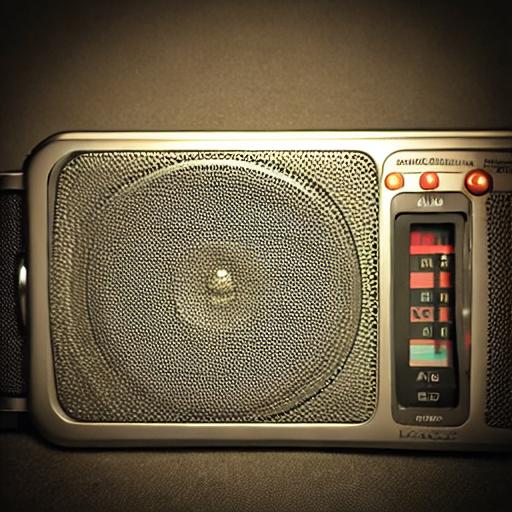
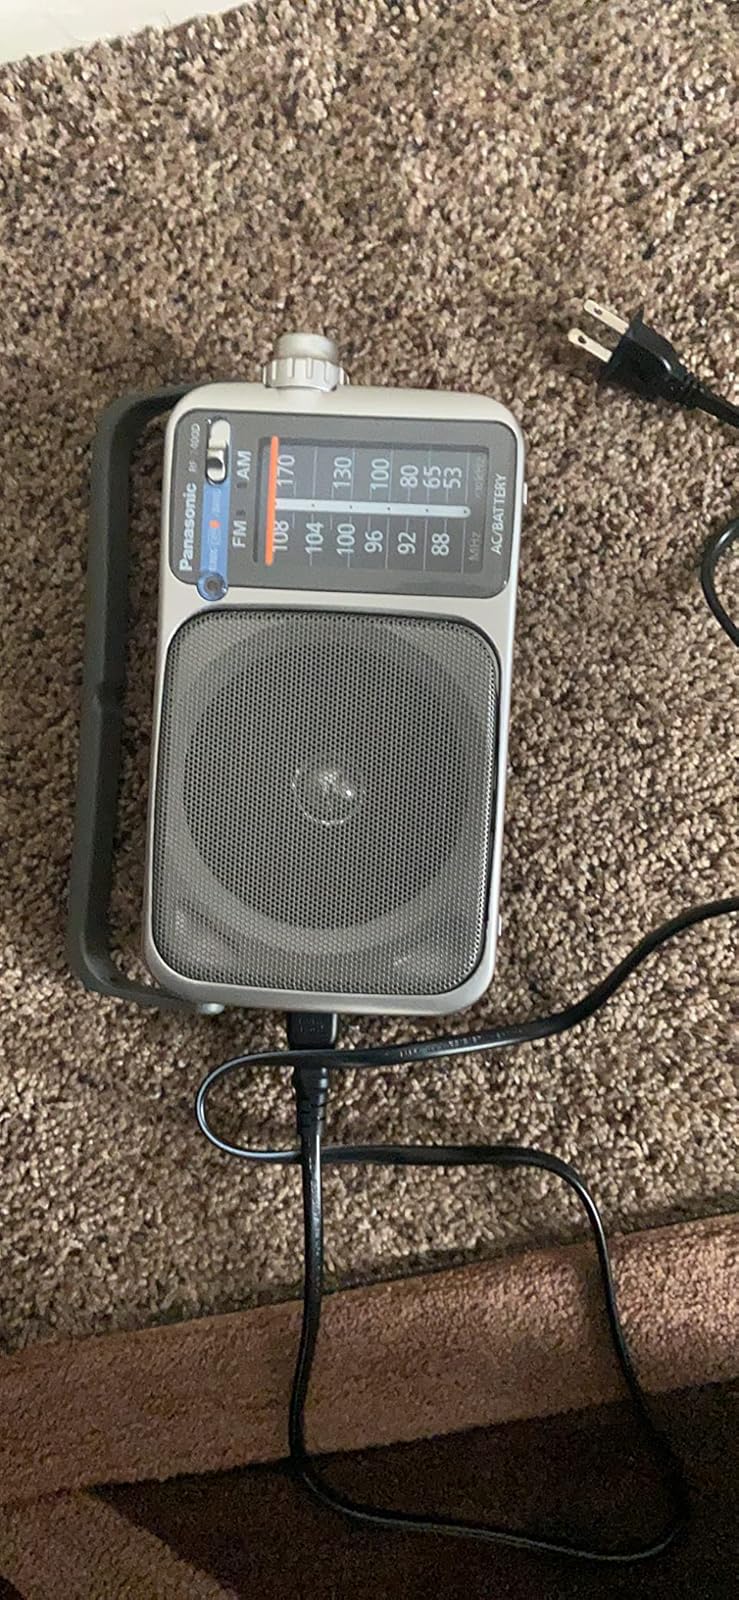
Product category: radio
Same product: no